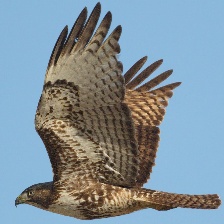
Species: RED TAILED HAWK
Scientific name: BUTEO JAMAICENSIS